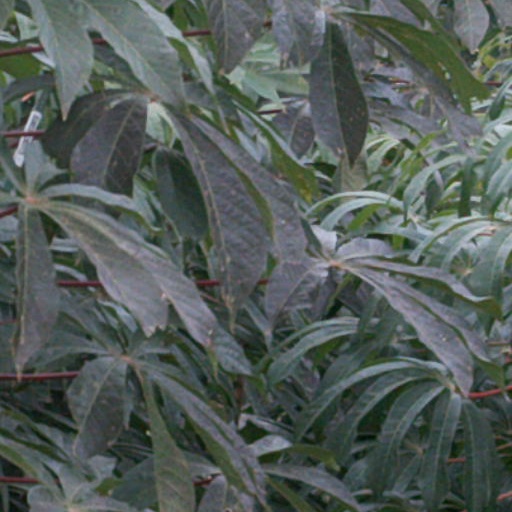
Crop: cassava